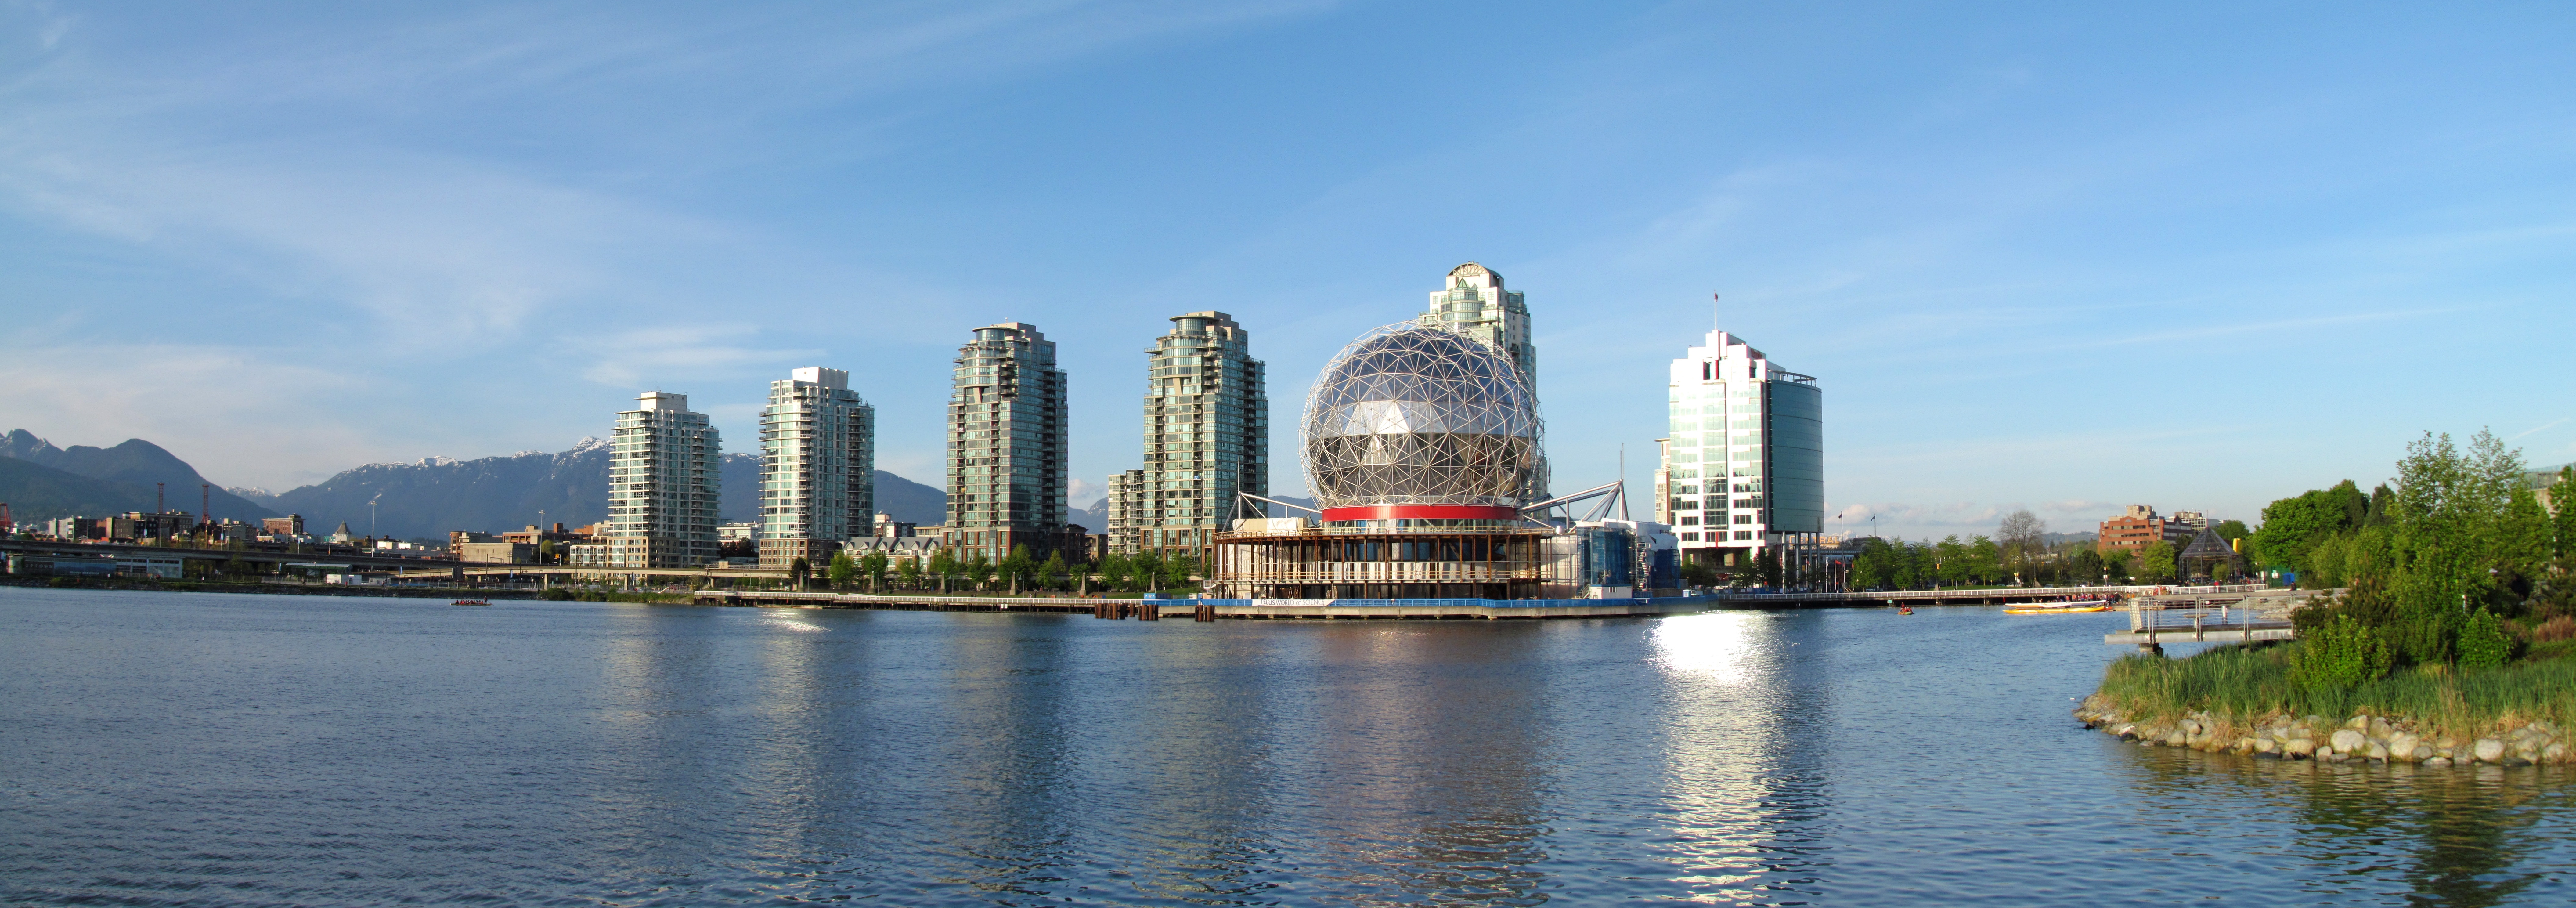
landscape, architecture, skyline, skyscraper, cityscape, panorama, travel, rural, reflection, tower, vancouver, landmark, sightseeing, attraction, tourism, waterway, touristic, tours, science world, false creek, athlete's village